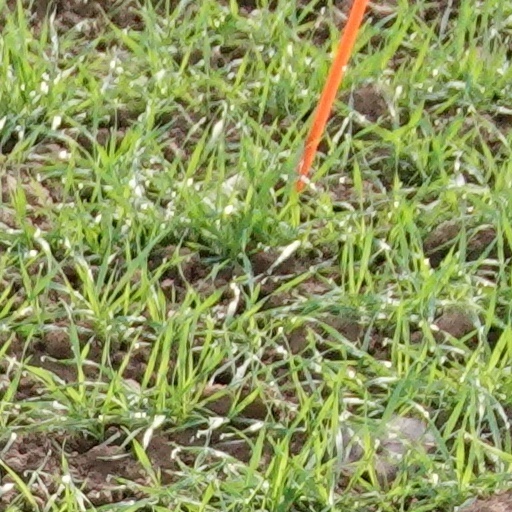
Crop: wheat